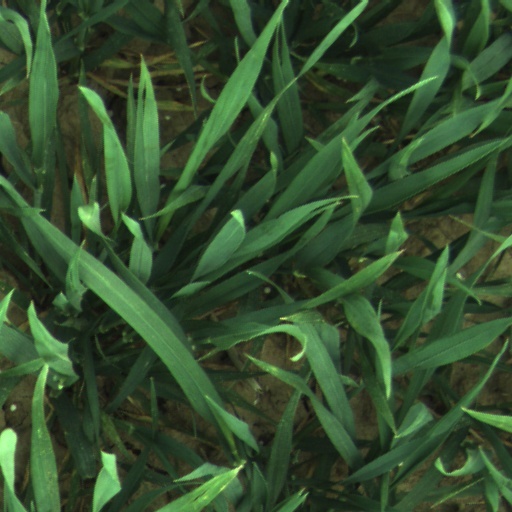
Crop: wheat